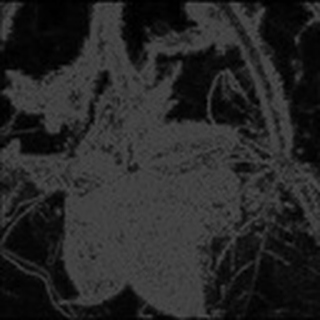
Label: cotton_aphids